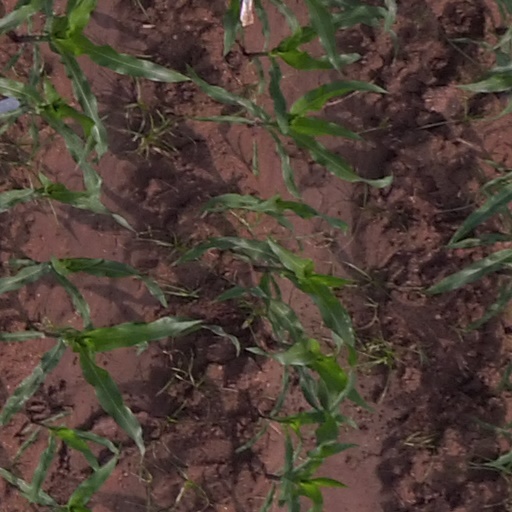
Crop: maize; corn